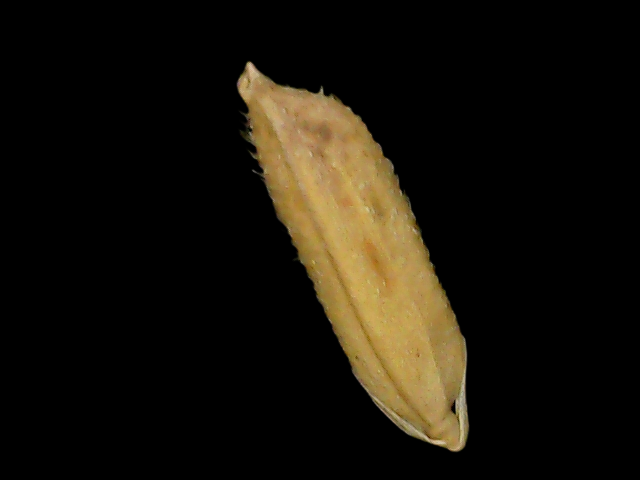
Rice variety: Binadhan14